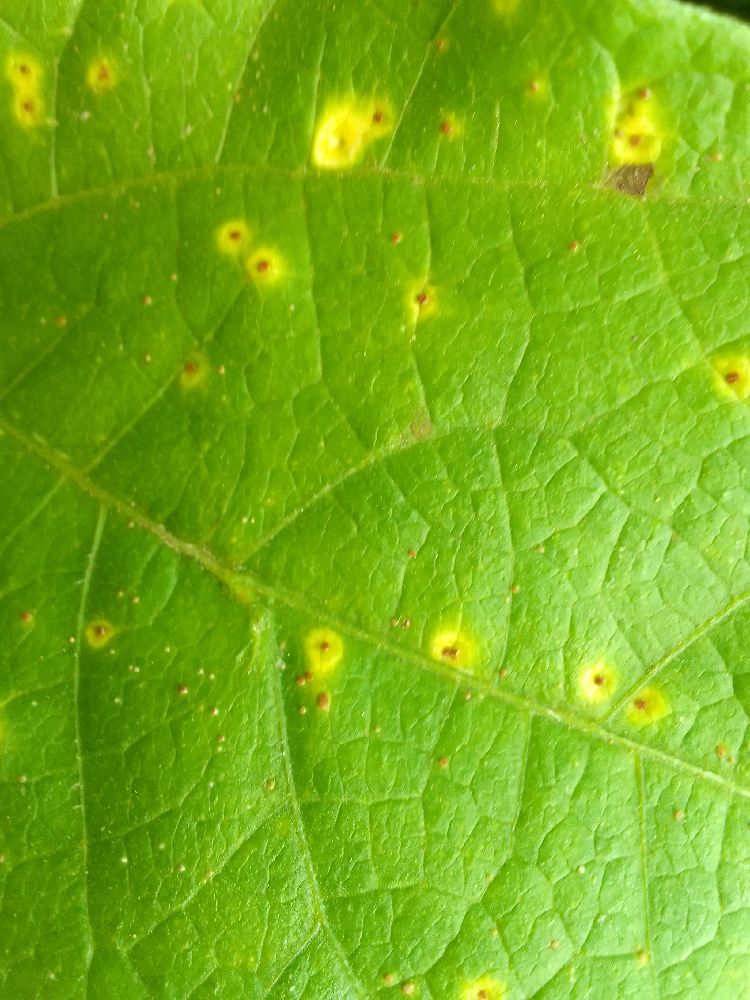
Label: rust